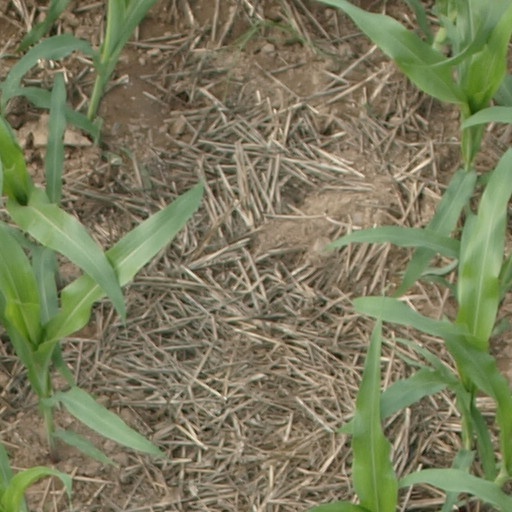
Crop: maize; corn